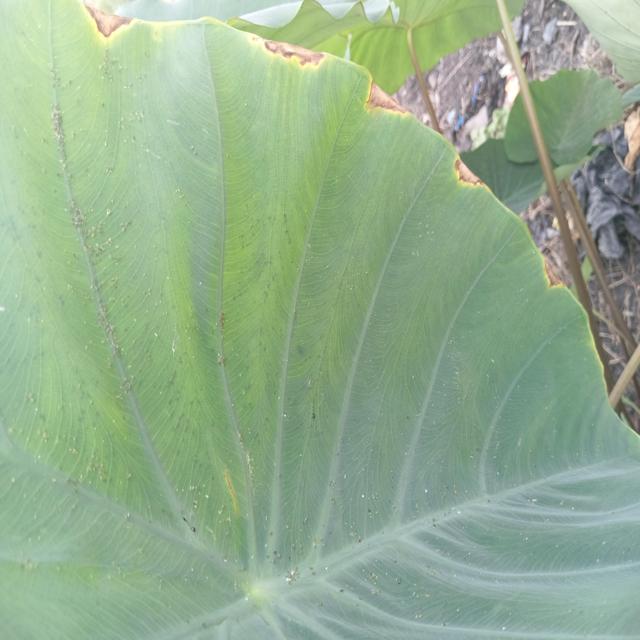
Label: Mid_Blight